Moussa Sow

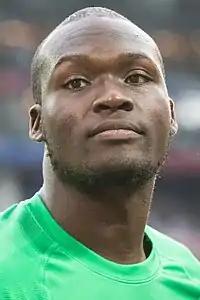
Sow with Senegal at the 2018 FIFA World Cup

Moussa Sow (born 19 January 1986) is a former professional footballer who played as a forward. Born in France, he represented Senegal at international level, scoring 18 goals in 50 appearances.